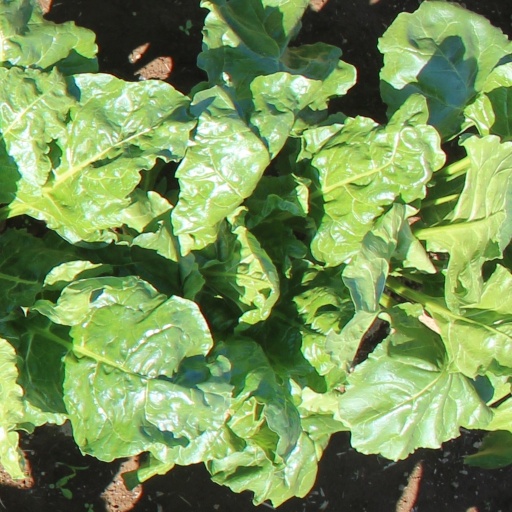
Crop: sugar beet